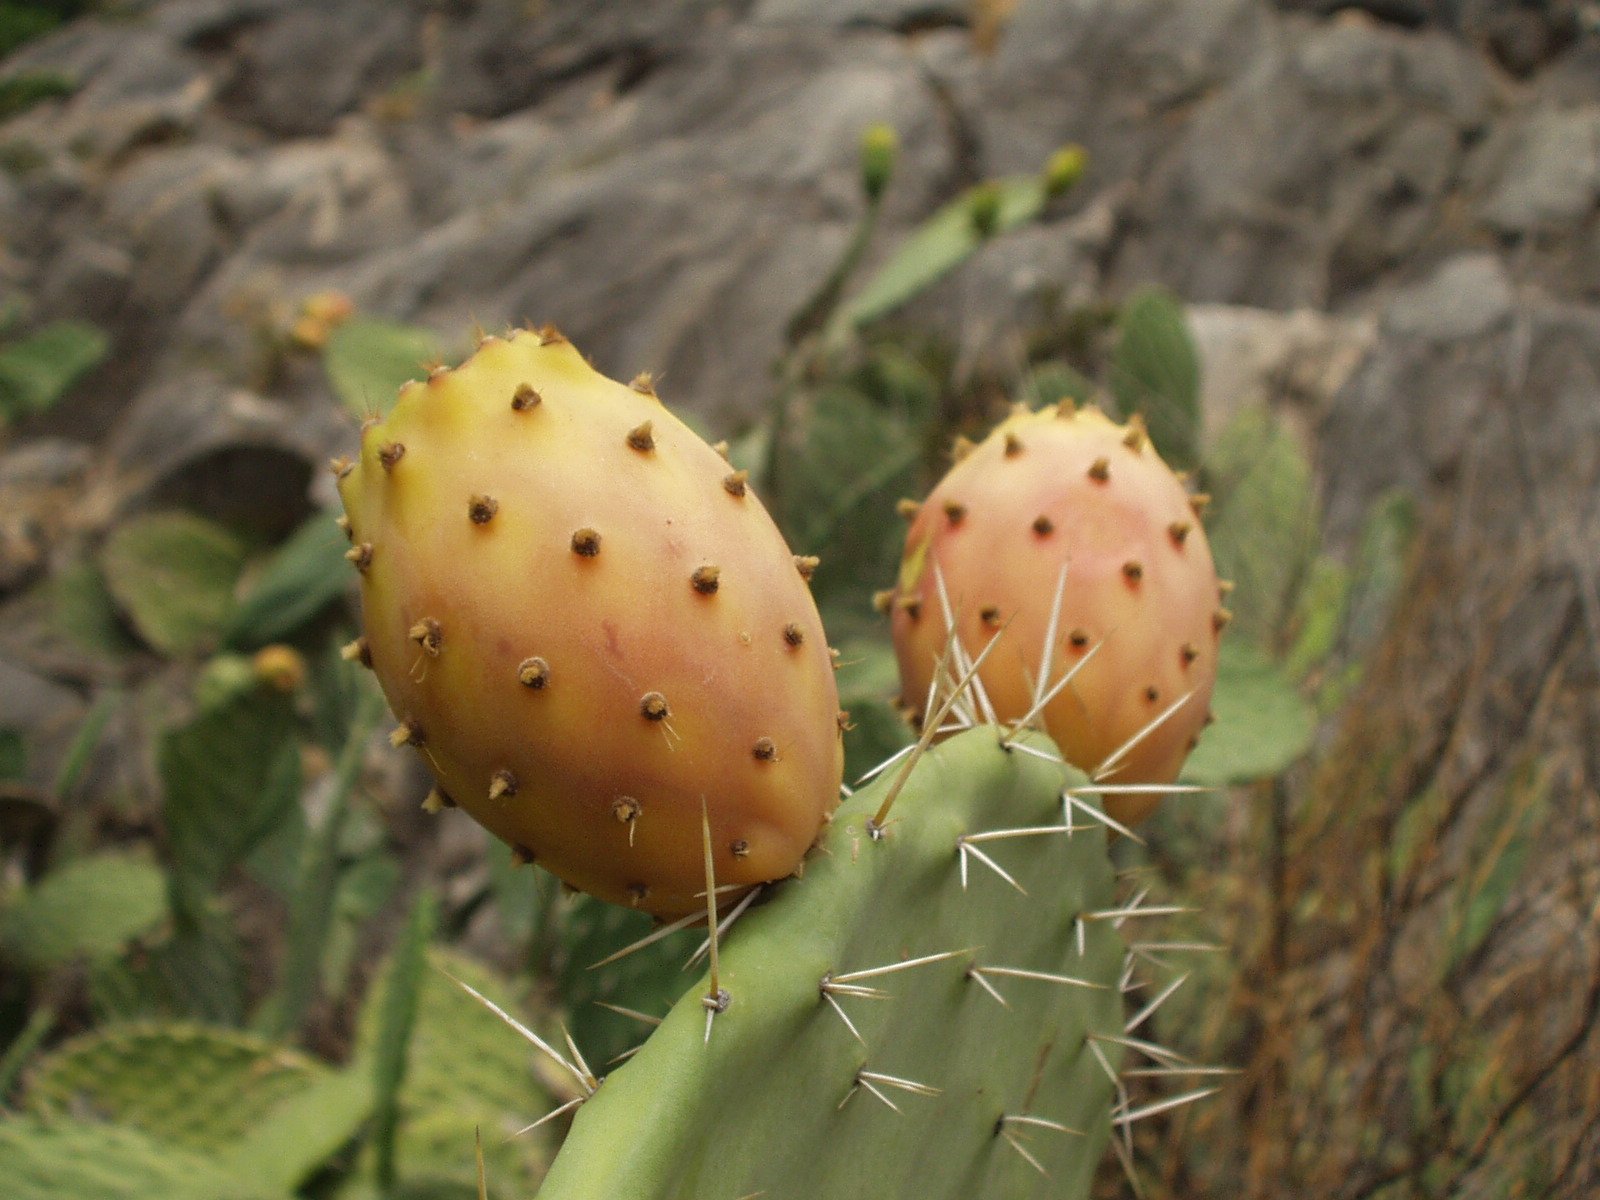
nature, cactus, plant, fruit, leaf, flower, food, produce, botany, flora, fauna, wildflower, caryophyllales, sting, sardinia, macro photography, flowering plant, prickly pear, land plant, thorns spines and prickles, hedgehog cactus, nopal, barbary fig, eastern prickly pear